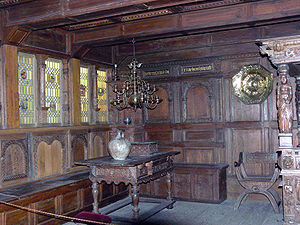
Aalborg / Historie / Vikingetid
Aalborgstuen, borgerstue fra 1600-tallet, i dag opstillet på Aalborg Museum.
Aalborg eller Ålborg er en by i Region Nordjylland med 117.351 indbyggere, som derfor er Danmarks fjerdestørste by. Aalborg er Byregion Aalborgs hovedby og betegnes som værende Nordjyllands hovedstad. Aalborg Kommune er Danmarks tredjestørste målt på befolkningstal, og opstod i sin nuværende form 1. januar 2007 ved en sammenlægning af Aalborg Kommune og nabokommunerne Hals, Nibe og Sejlflod.